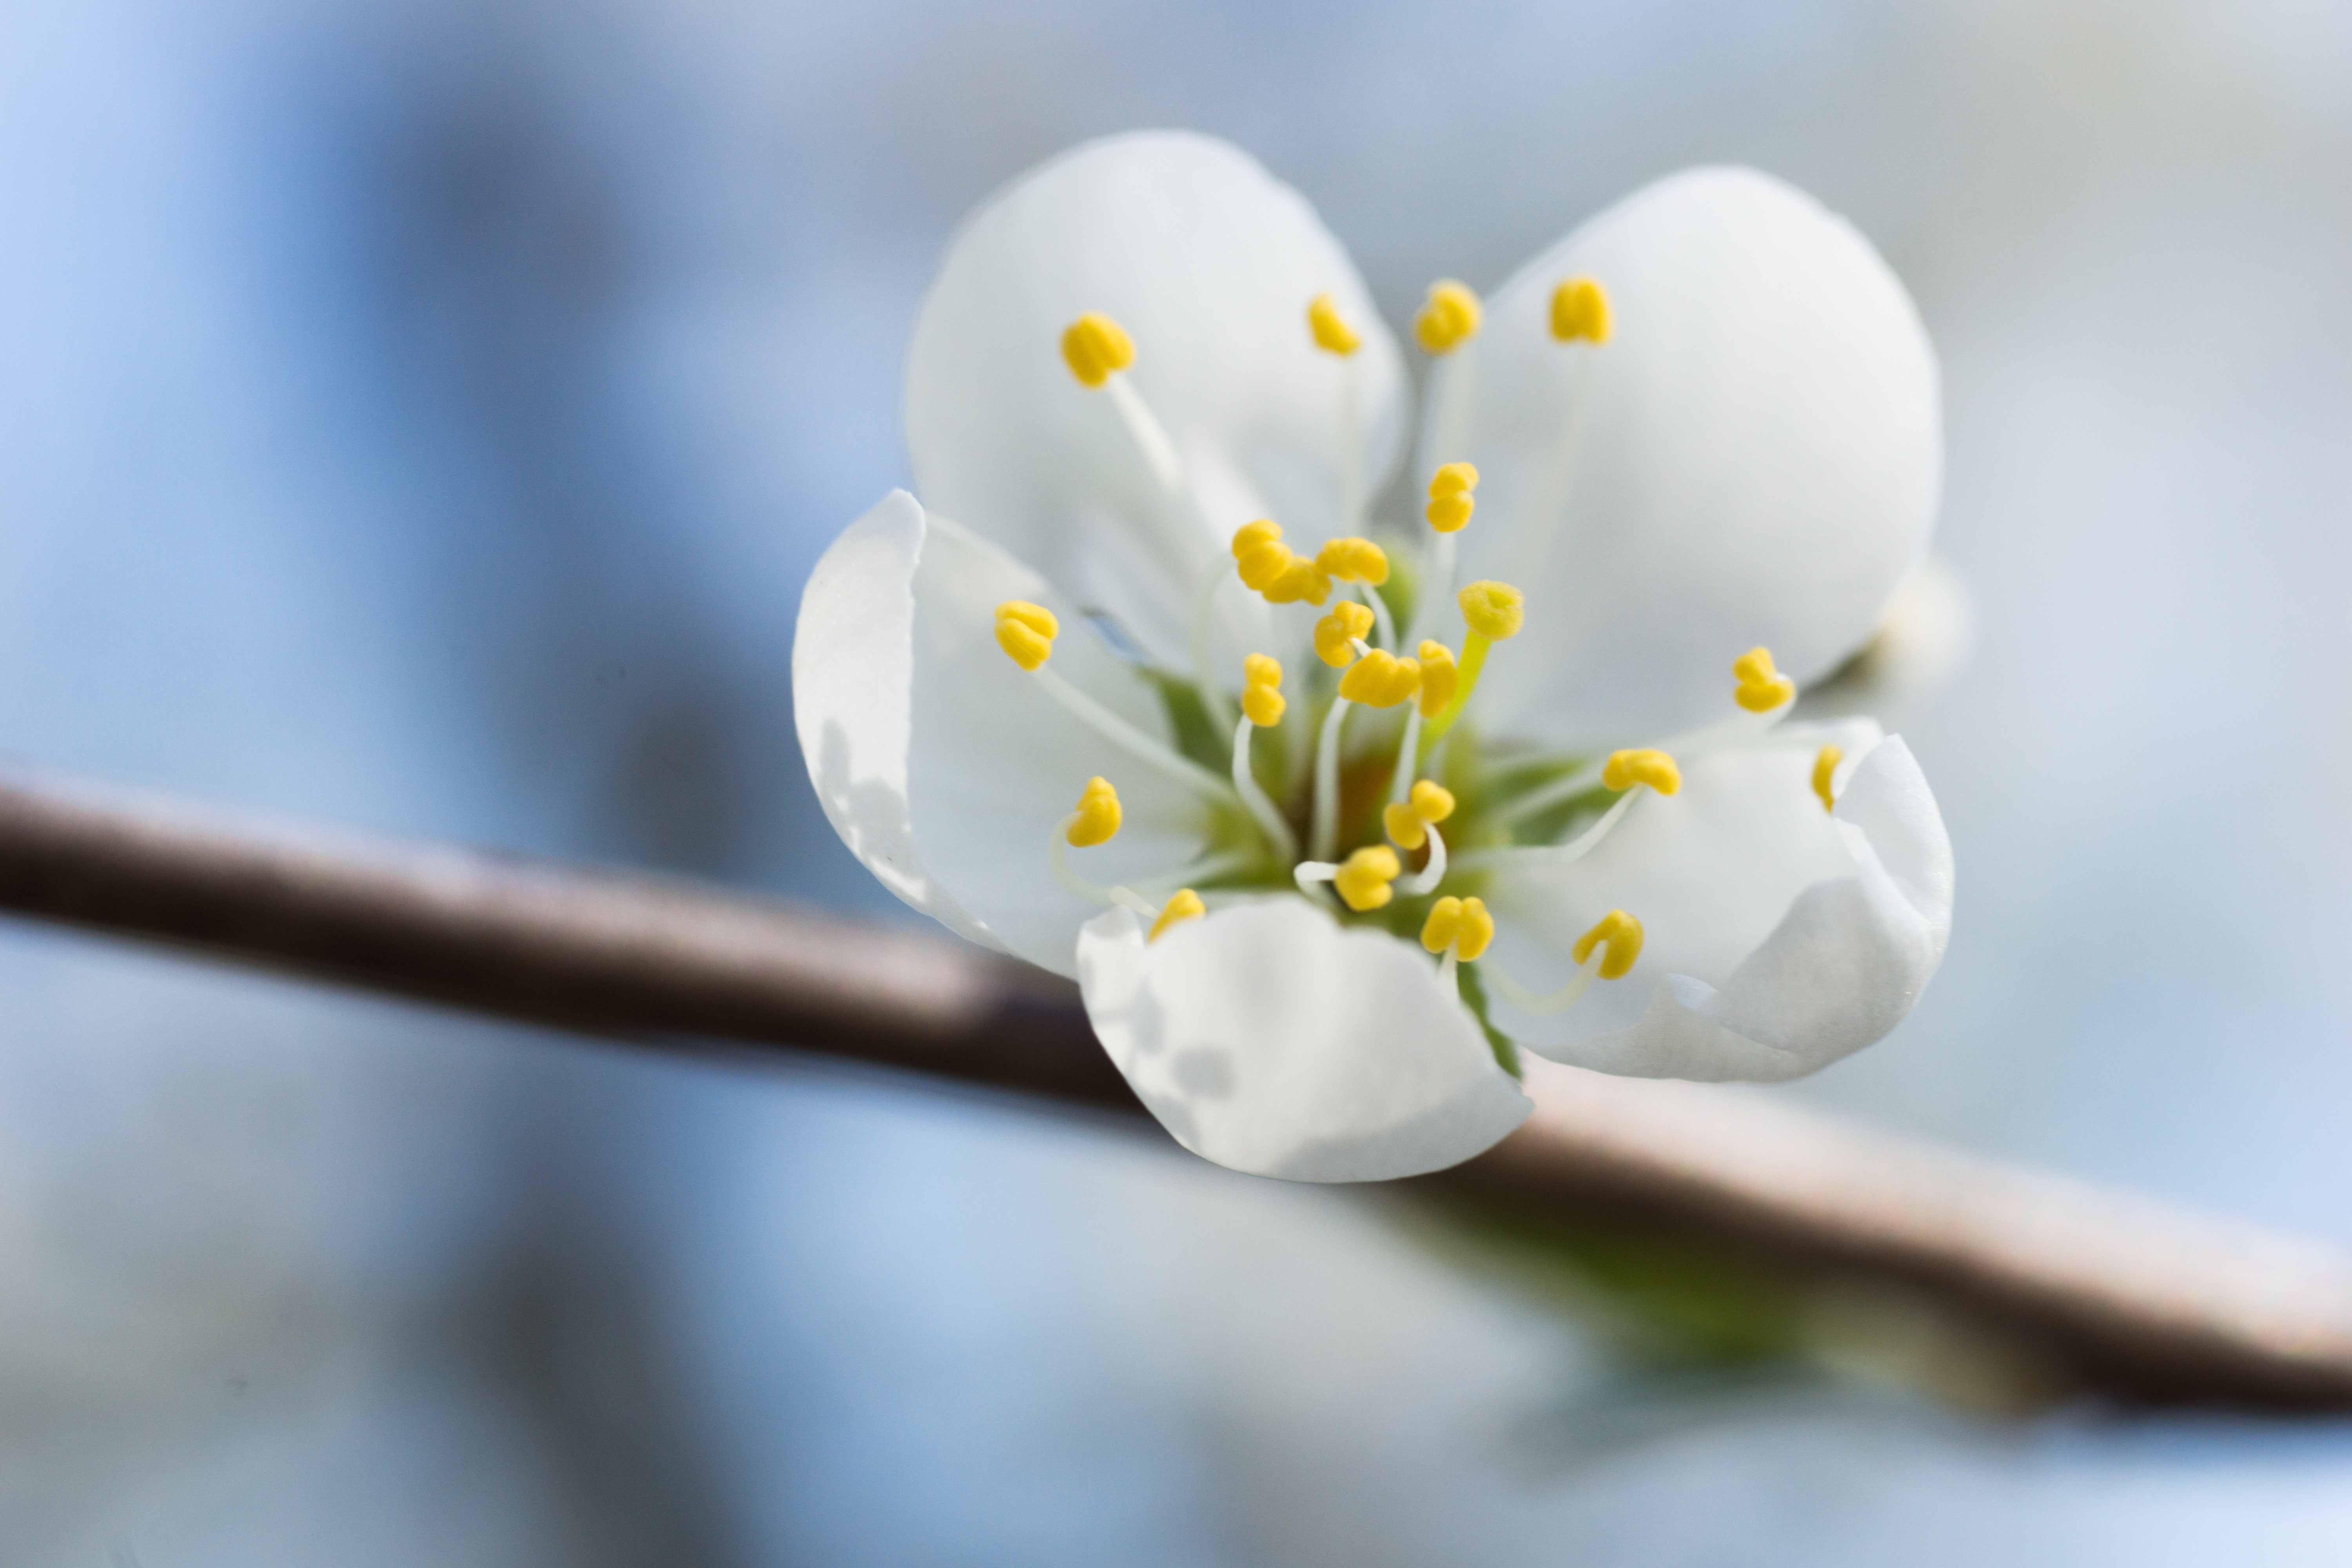
nature, branch, blossom, plant, white, photography, leaf, flower, petal, bloom, pollen, spring, green, produce, botany, yellow, flora, wildflower, close up, hell, bud, macro photography, bee pollen, plant stem, risen